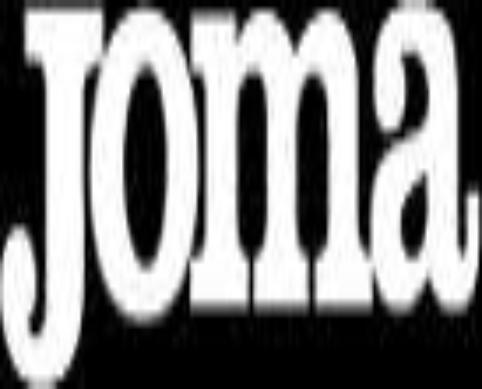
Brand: Joma-2
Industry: Clothes